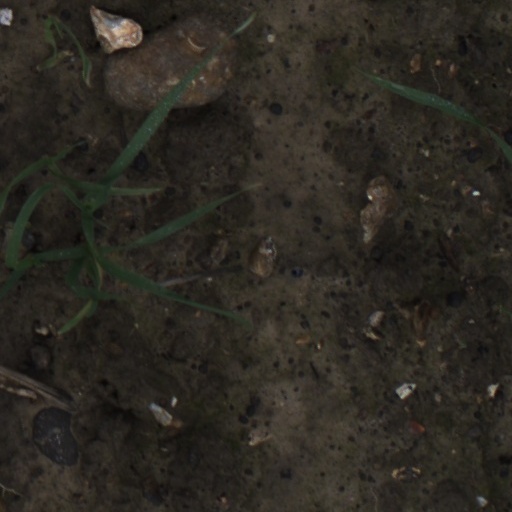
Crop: wheat